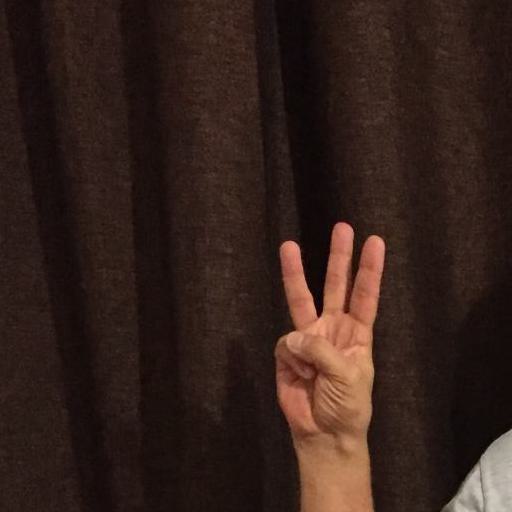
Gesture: three